Brands Hatch

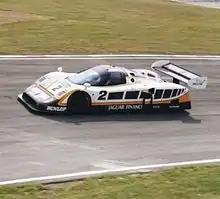
A Silk Cut Jaguar XJR-9 turning onto the Grand Prix Circuit, during the 1988 Brands Hatch 1000

The big sports cars returned again on 24 July 1988. The 'big cats' were victorious again, this time using Jaguar XJR-9s, driven by Martin Brundle, John Nielsen and Andy Wallace. They were the only car to complete the full race distance, averaging . in second place was the Joest Racing Porsche 962C of Bob Wollek and Klaus Ludwig, with third going to Mauro Baldi and Jean-Louis Schlesser in their Sauber-Mercedes C9 .